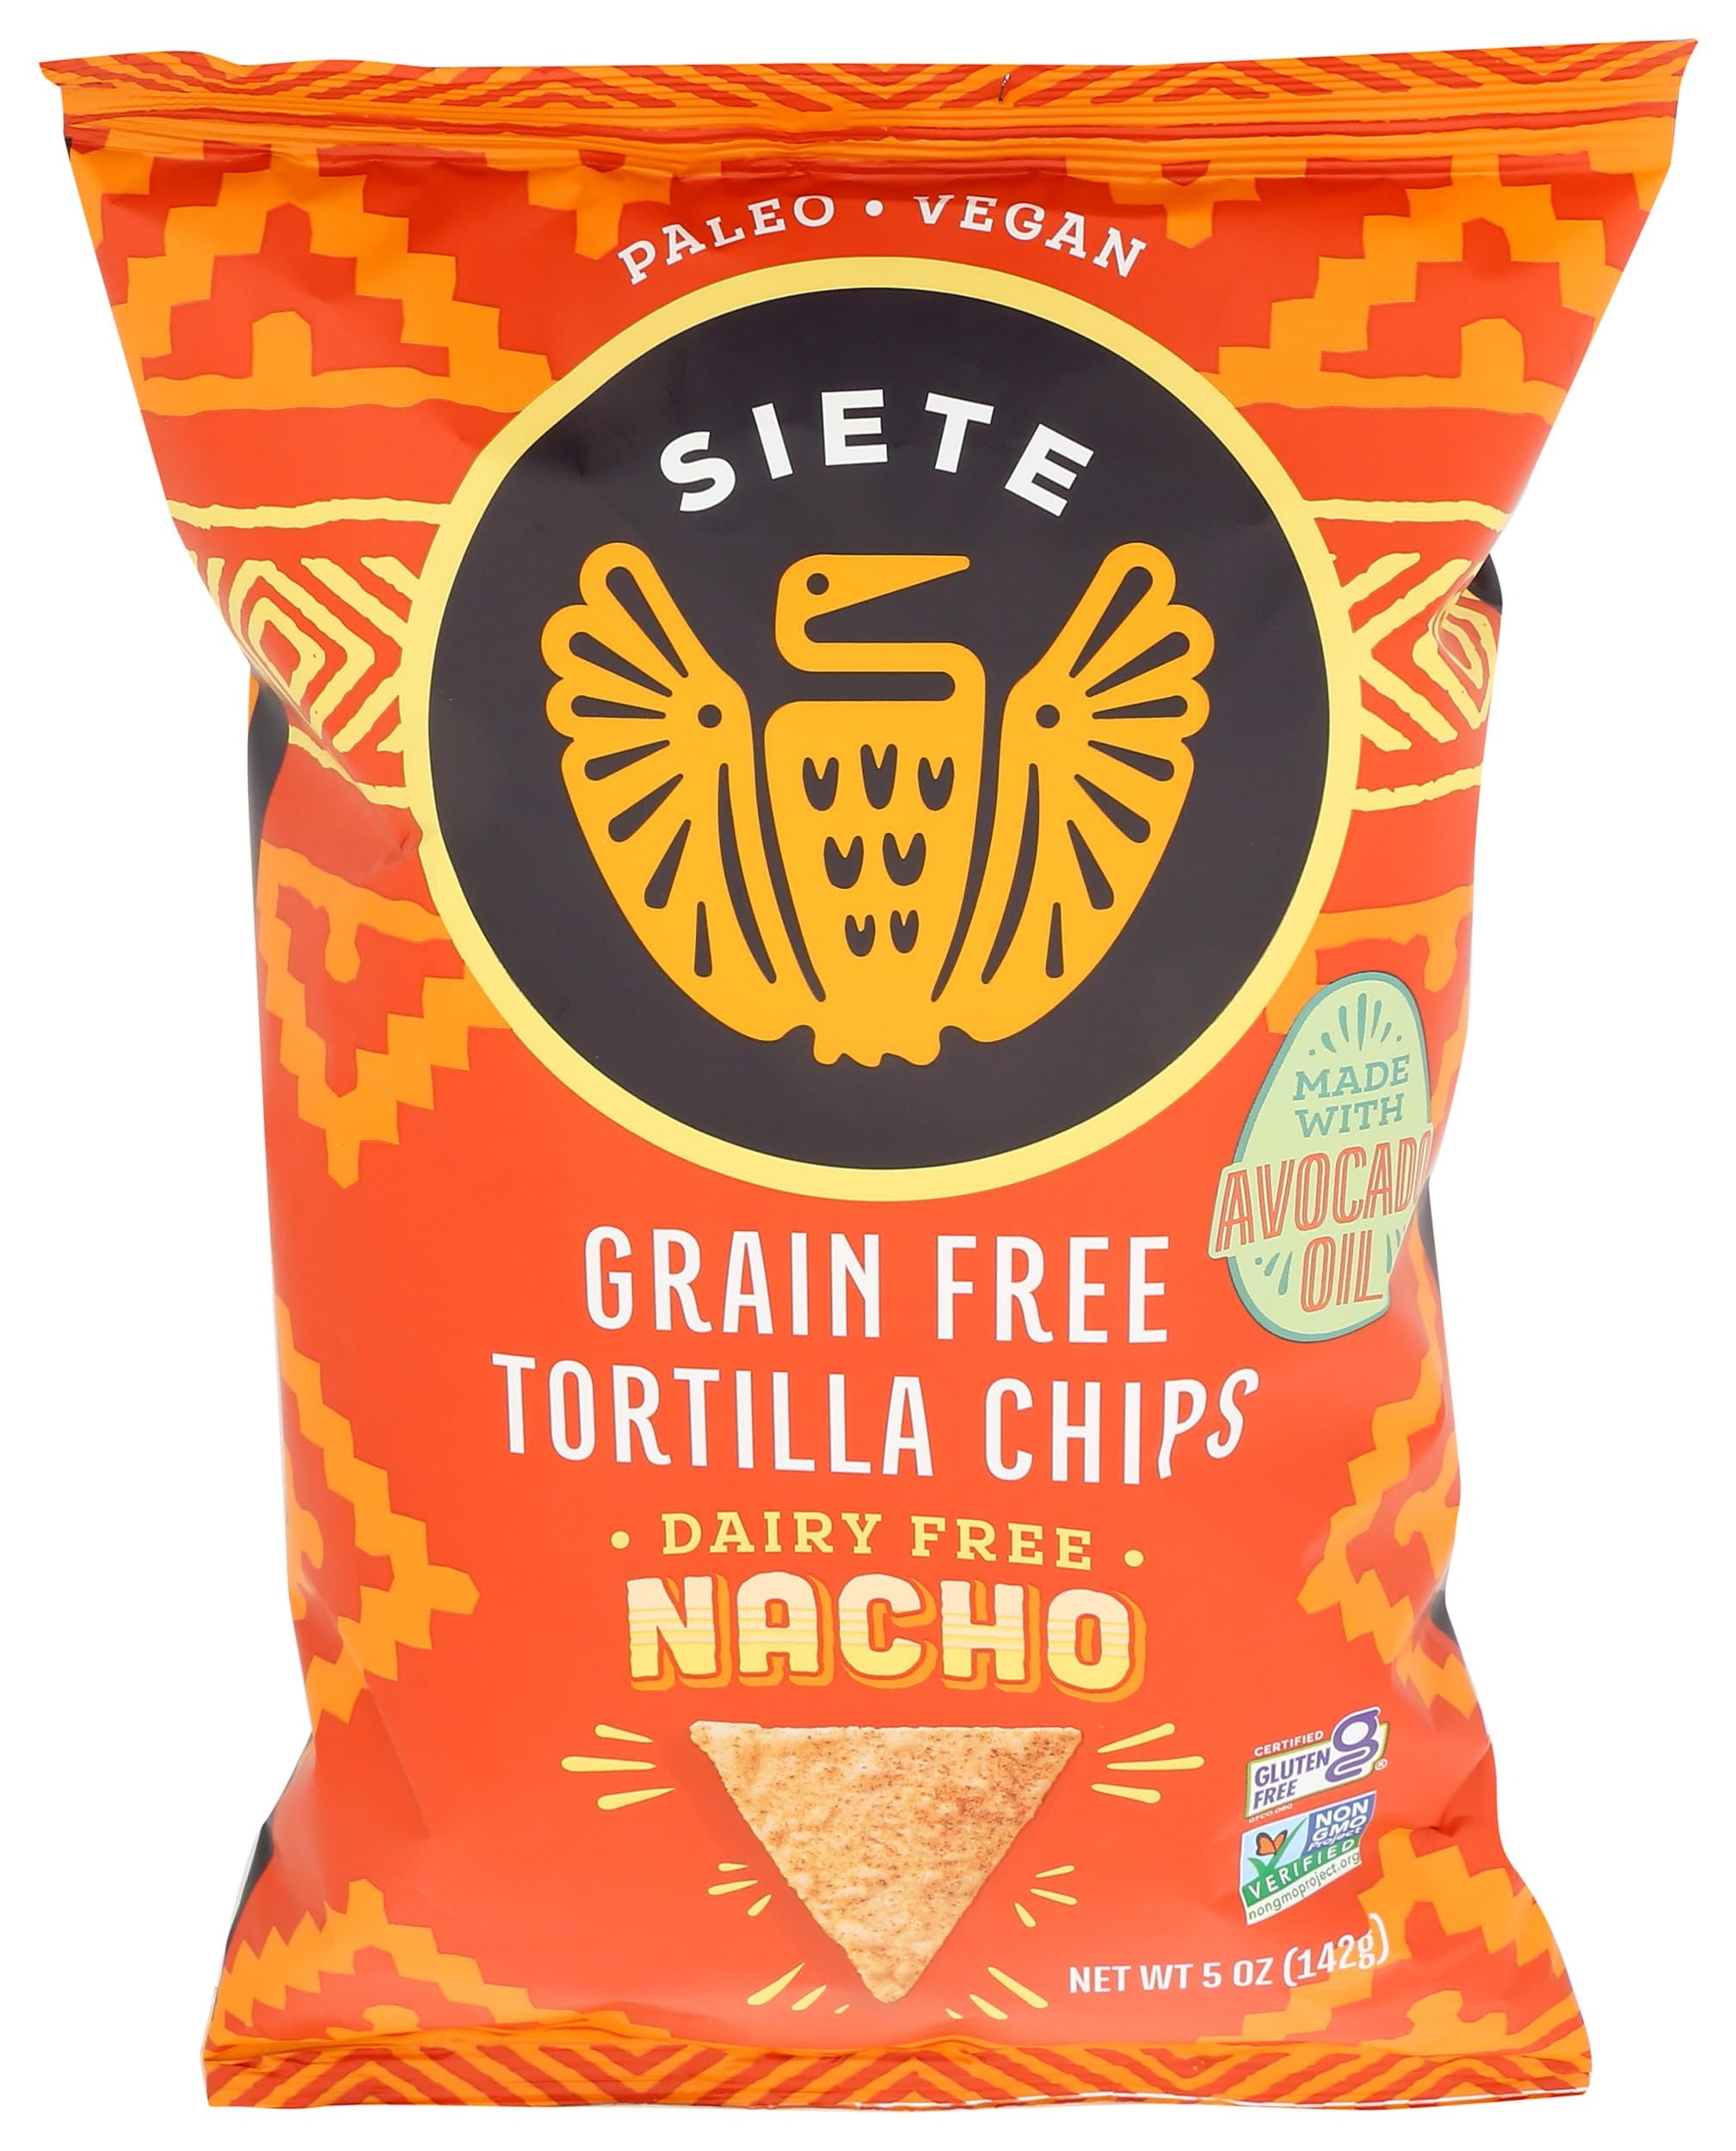
Item Name: Siete Grain Free Tortilla Chips, Nacho, 5 oz
Bullet Point 1: GLUTEN-FREE: Pick your favorite from our gluten-free flavors like Sea Salt, Lime, Nacho, Fuego, Ranch, Sal y Limón, and No Salt.
Bullet Point 2: DAIRY FREE: Yes, way! All of our products are dairy-free—it’s our feel-good deja-moo.
Bullet Point 3: AVOCADO OIL: Hecho con amor, oven-baked with joy, and fried in avocado oil.
Bullet Point 4: NATURAL INGREDIENTS: Enjoy the taste and texture of traditional tortilla chips made with clean, natural ingredients.
Bullet Point 5: CASSAVA FLOUR: Our crunchy cassava chips are perfect for dips, traditional and inventive recipes, or for snacking straight out of the bag.
Value: 5.0
Unit: Ounce

Price: 4.99